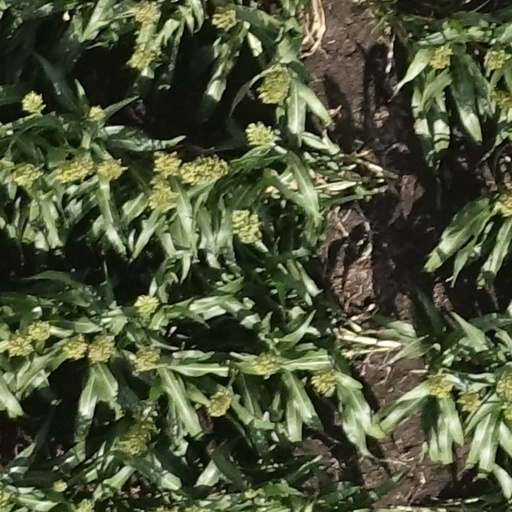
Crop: sorghum